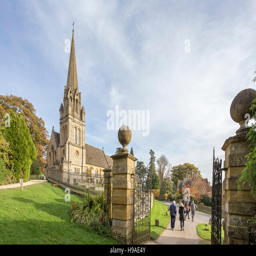
parish church in the village